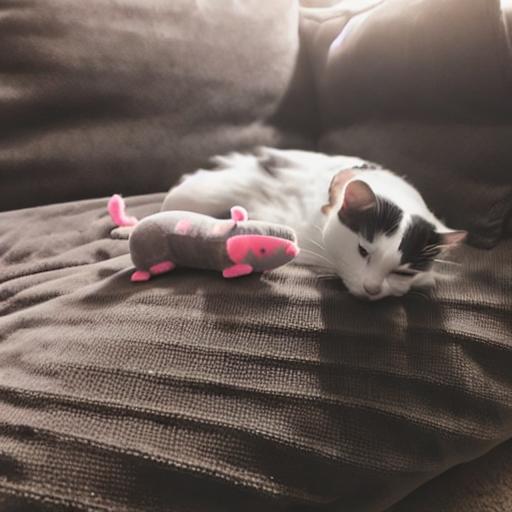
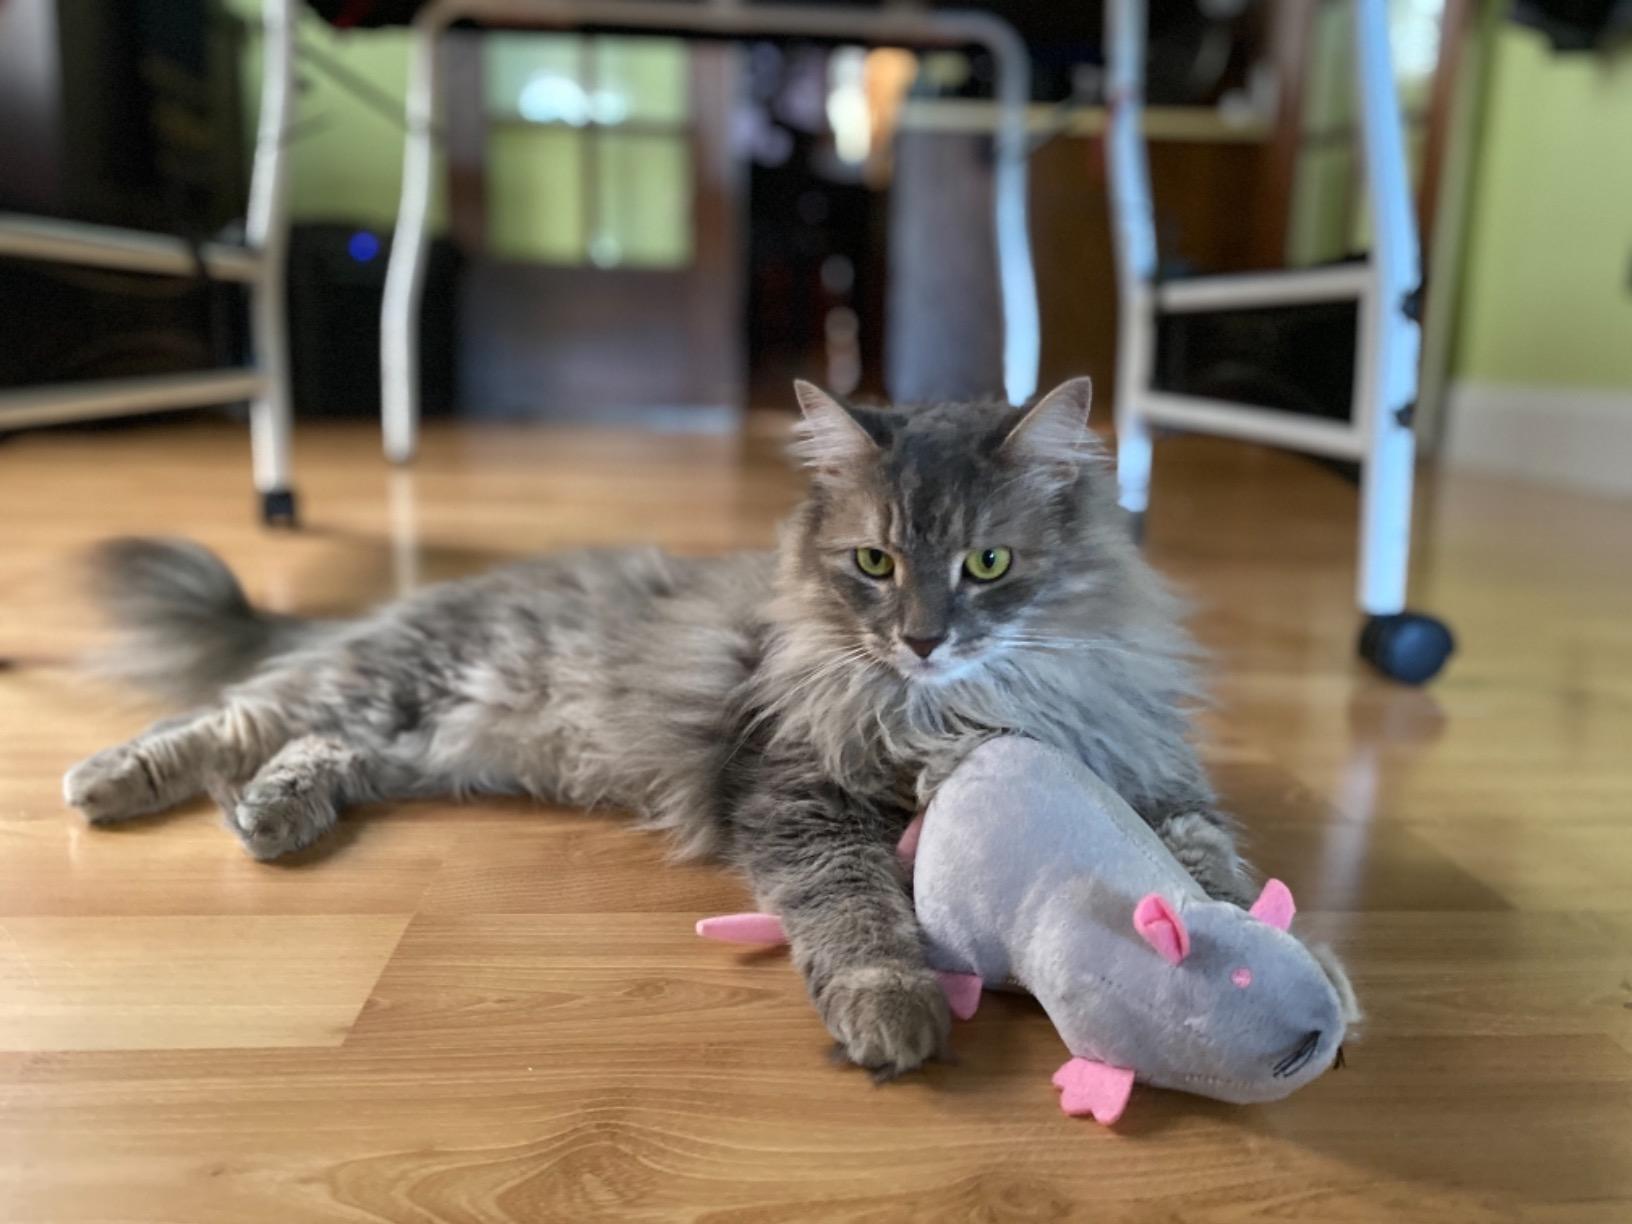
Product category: items_toy
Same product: no